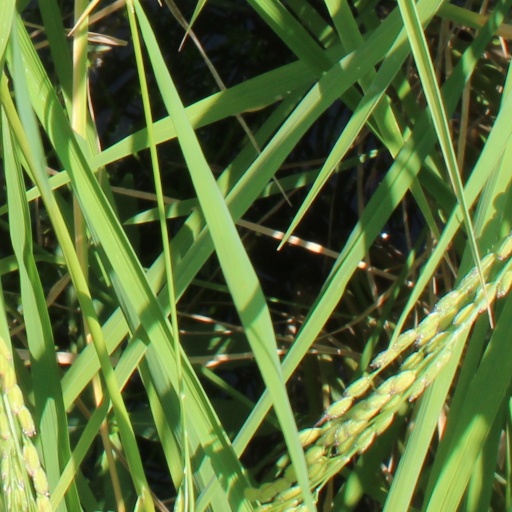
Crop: rice